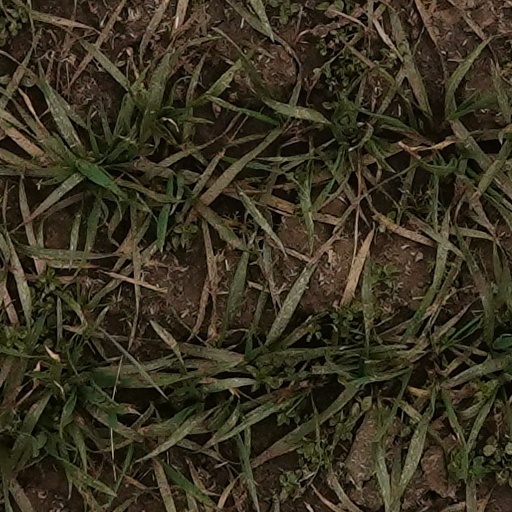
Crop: wheat